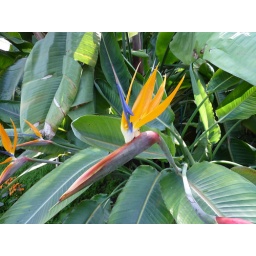
Strelitzia - known as bird of paradise flower, or in its native S.Africa as a crane flower